One Hundred Men and a Girl

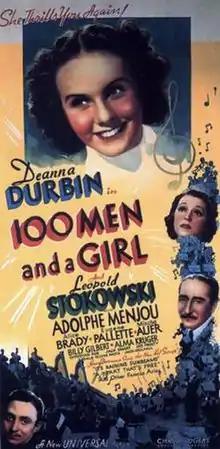
Theatrical release poster

One Hundred Men and a Girl (styled 100 Men and a Girl in advertising) is a 1937 American musical comedy film directed by Henry Koster and starring Deanna Durbin and the maestro Leopold Stokowski. Written by Charles Kenyon, Bruce Manning, and James Mulhauser from a story by Hanns Kräly, the film is about the daughter of a struggling musician who forms a symphony orchestra consisting of his unemployed friends. Through persistence, charm, and a few misunderstandings, they are able to get famed conductor Leopold Stokowski to lead them in a concert, which leads to a radio contract. "One Hundred Men and a Girl" was the first of two motion pictures featuring Leopold Stokowski, and is also one of the films for which Durbin is best remembered as an actress and a singer.